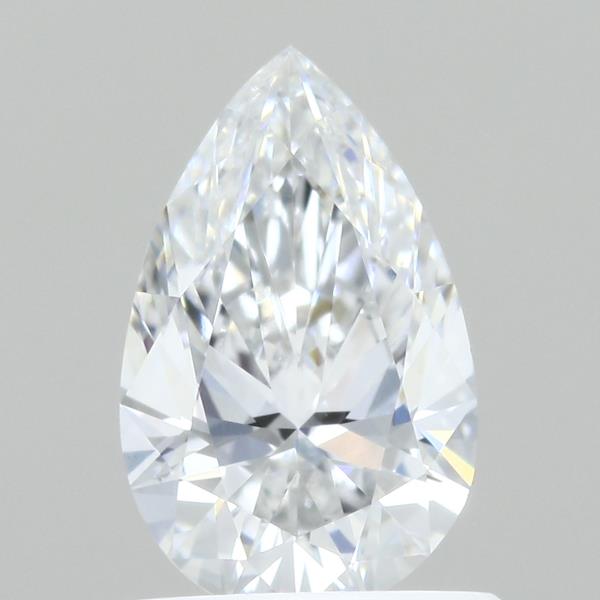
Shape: pear
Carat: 0.74
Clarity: VVS2
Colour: E
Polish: EX
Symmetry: EX
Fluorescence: NONE
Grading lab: IGI
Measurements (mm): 8 x 5.03 x 3.11